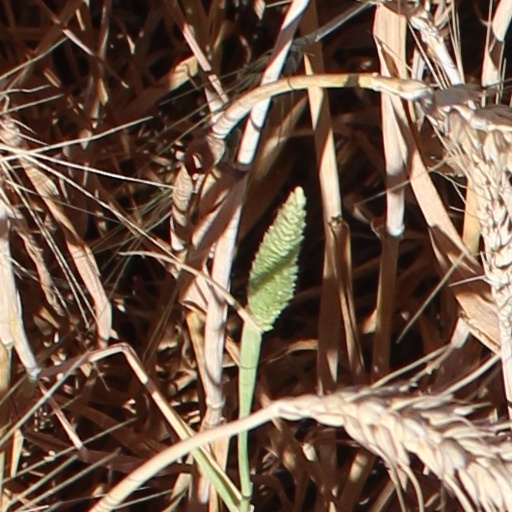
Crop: wheat